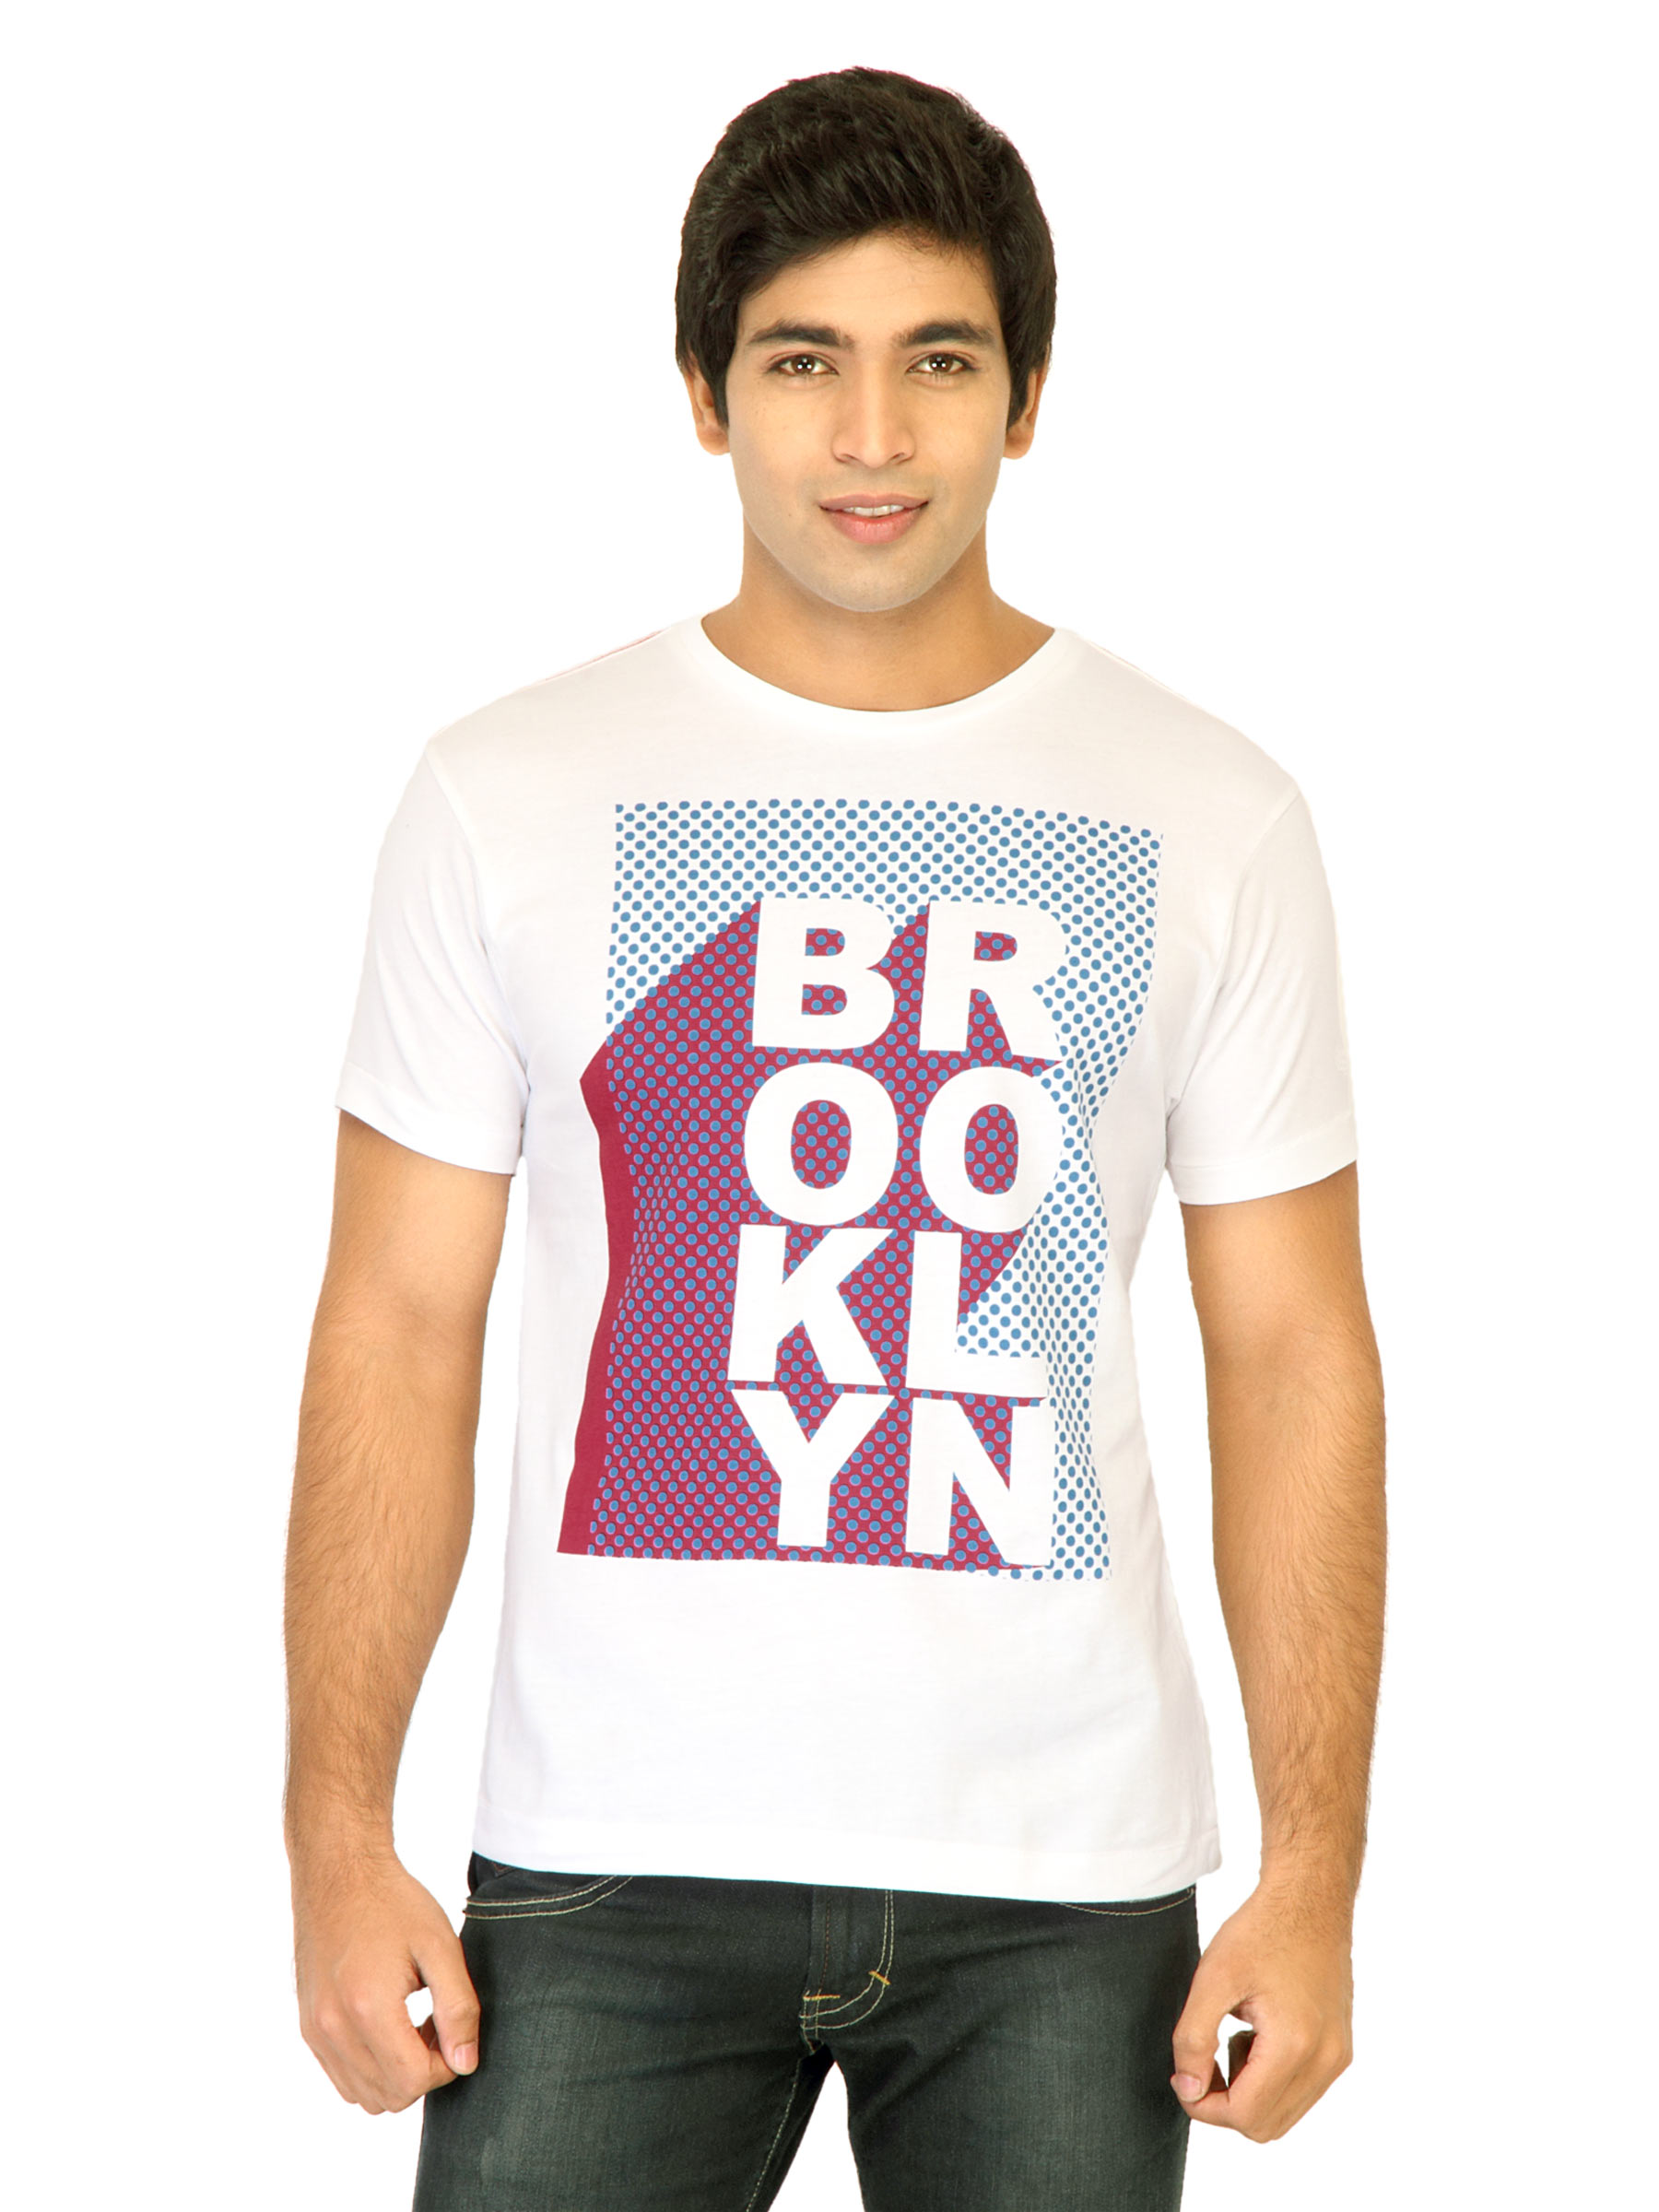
Flying Machine Men Printed White Tshirts
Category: Apparel / Topwear / Tshirts
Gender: Men
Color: White
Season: Fall 2011
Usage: Casual